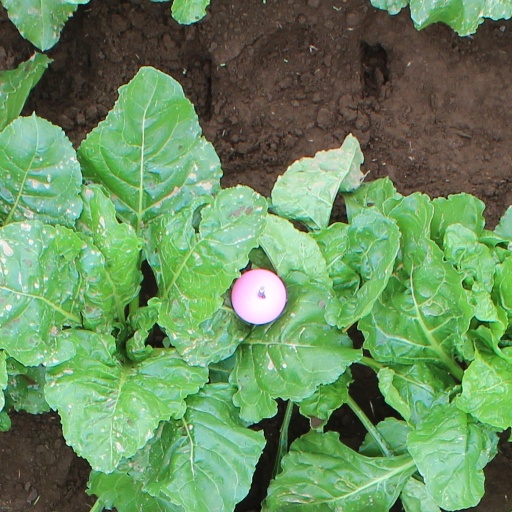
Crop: sugar beet